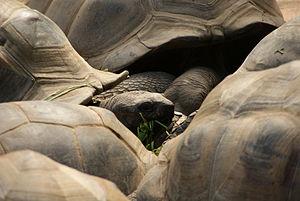
La carapace est une section dorsale de l'exosquelette de divers arthropodes ou d'exosquelette partiel dans le cas de la tortue.